Adventure in Washington

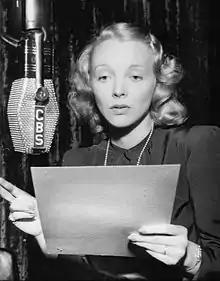
Virginia Bruce ("Jane Scott")

Despite his reformed behavior, Driscoll is later wrongly accused by page headmaster Bundy (Vaughan Glaser) of eavesdropping on a private meeting of Senators and leaking confidential information. As a result, he is dismissed as a page by Coleridge, who disbelieves his protegé's tearful protestations of innocence. Distraught at being unjustly terminated, Driscoll decides to get his revenge by turning over privileged information about an upcoming major defense appropriation bill being considered by Coleridge's committee to businessman Frank Conroy (Pierre Watkin). The unscrupulous stock trader gives Driscoll a bribe for this inside information. When the confidential bill's provisions are subsequently publicized and the stock prices of certain defense-related companies soar, the resulting uproar embroils Sen. Coleridge in controversy and he is investigated by his Senate colleagues for sharing nonpublic information with investors, a violation of Federal law.